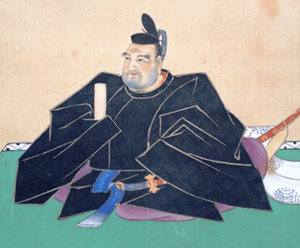
Nambu Nobuyuki est le 9ᵉ et dernier daimyō du domaine de Hachinohe situé dans le nord de la province de Mutsu dans l'île Honshūdu Japon. Avant la restauration de Meiji, son titre de courtoisie est Tōtōmi no kami.